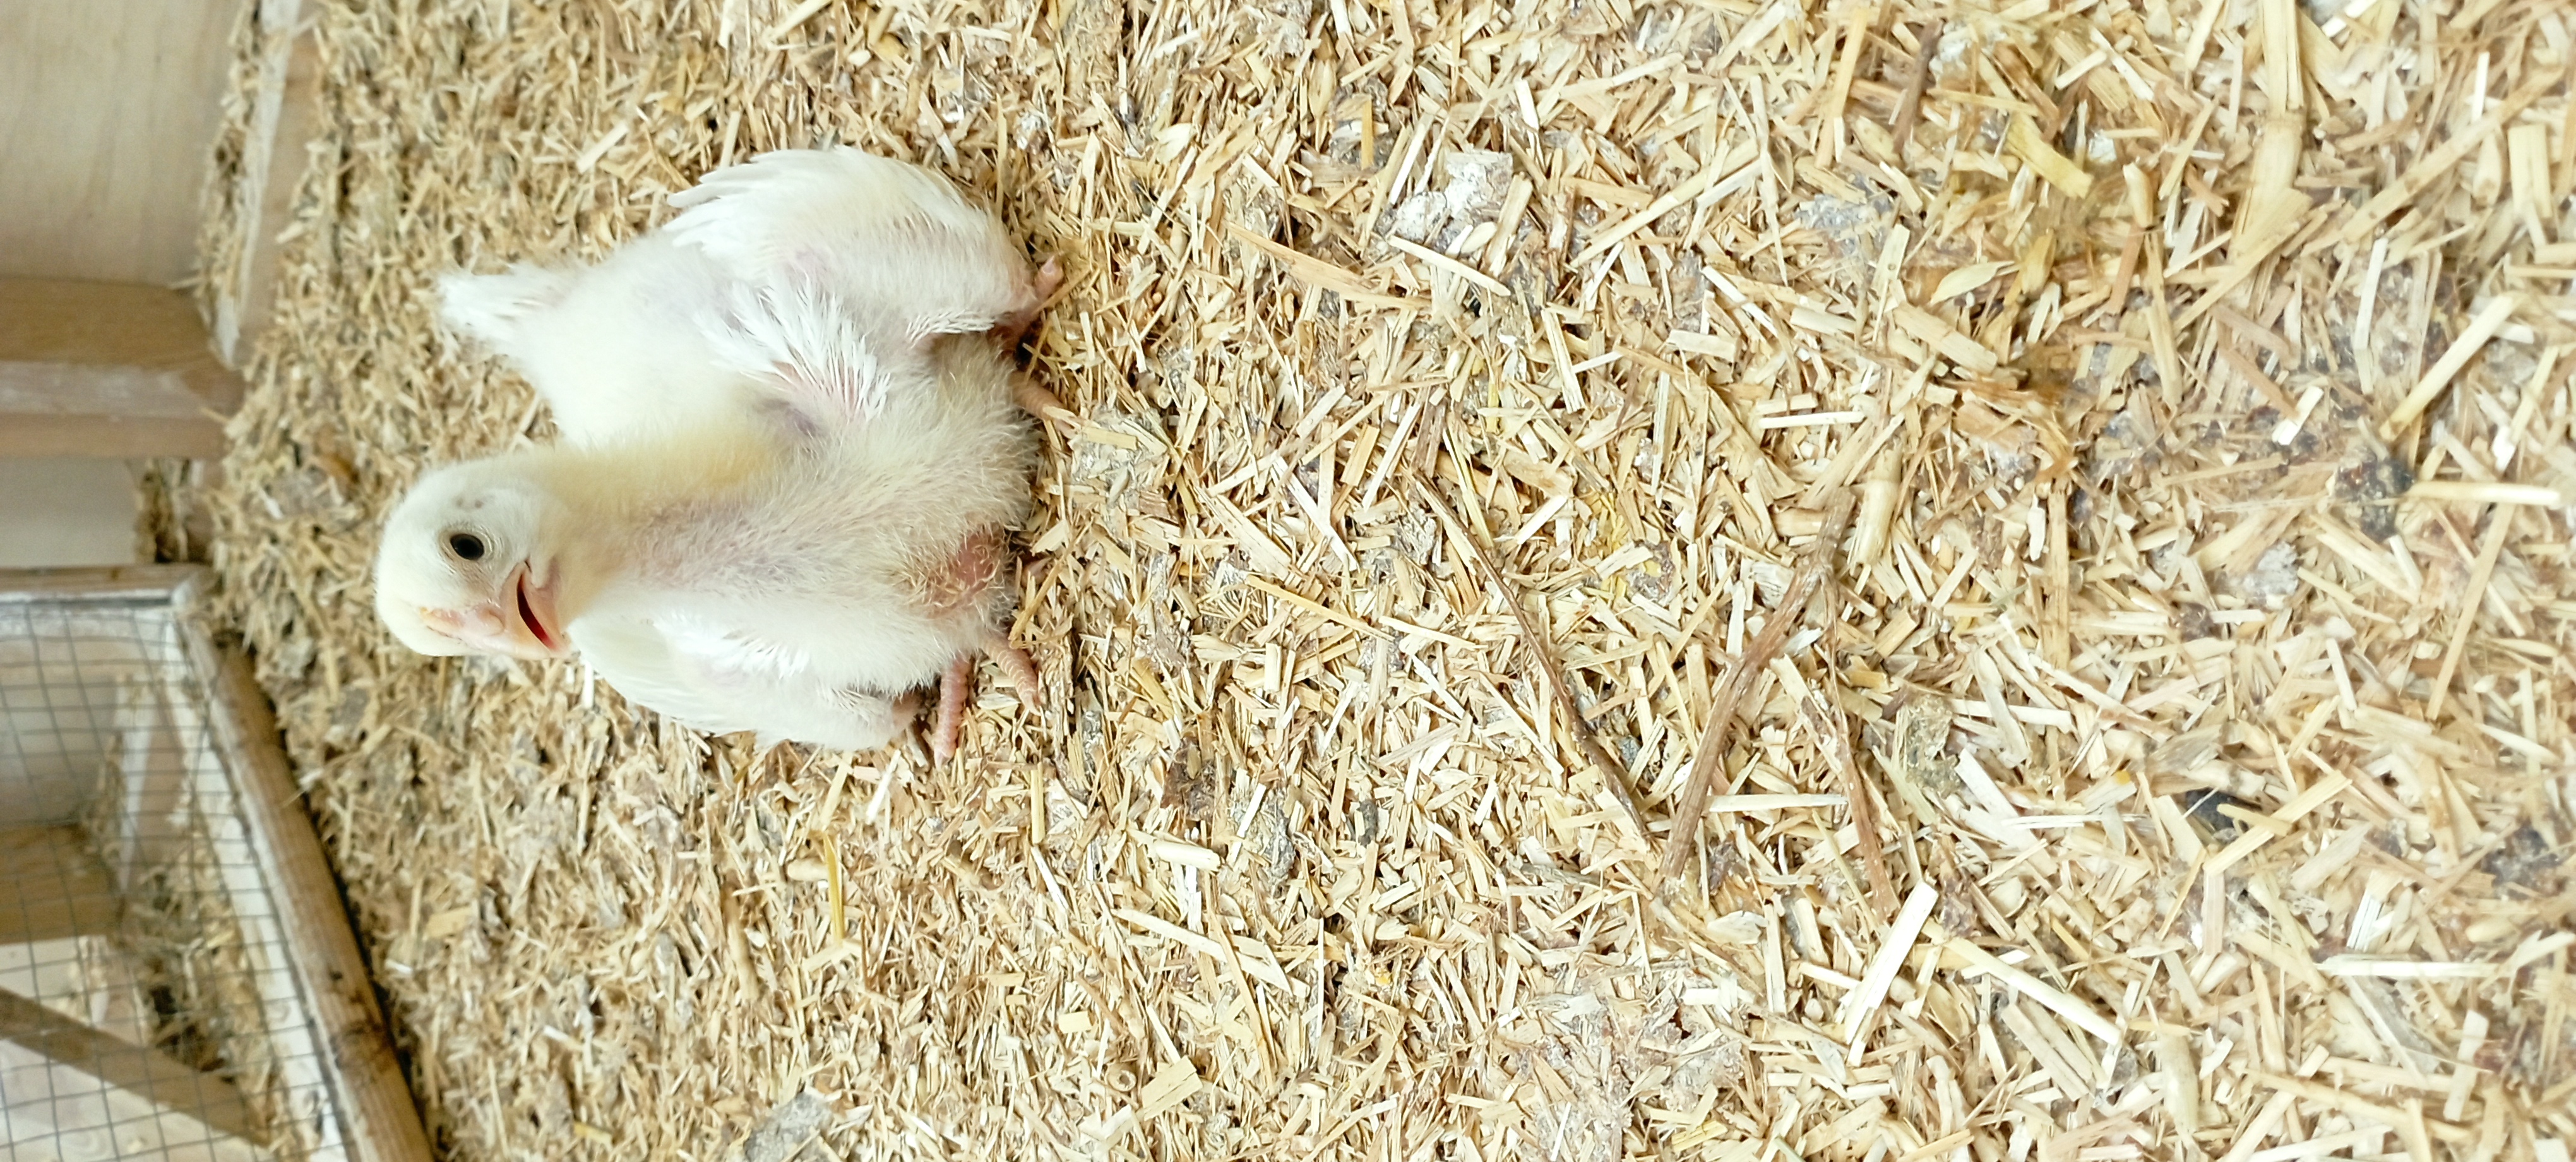
Weight: 422 g